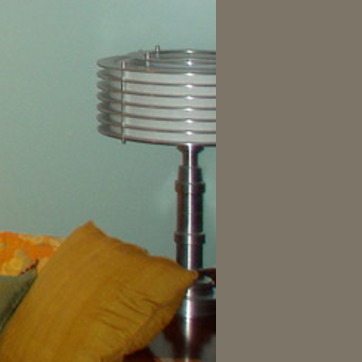
Material: metal